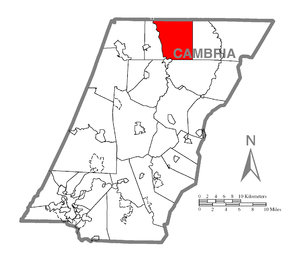
Chest Township est un township, situé au nord du comté de Cambria, aux États-Unis. En 2010, il comptait une population de 349 habitants.